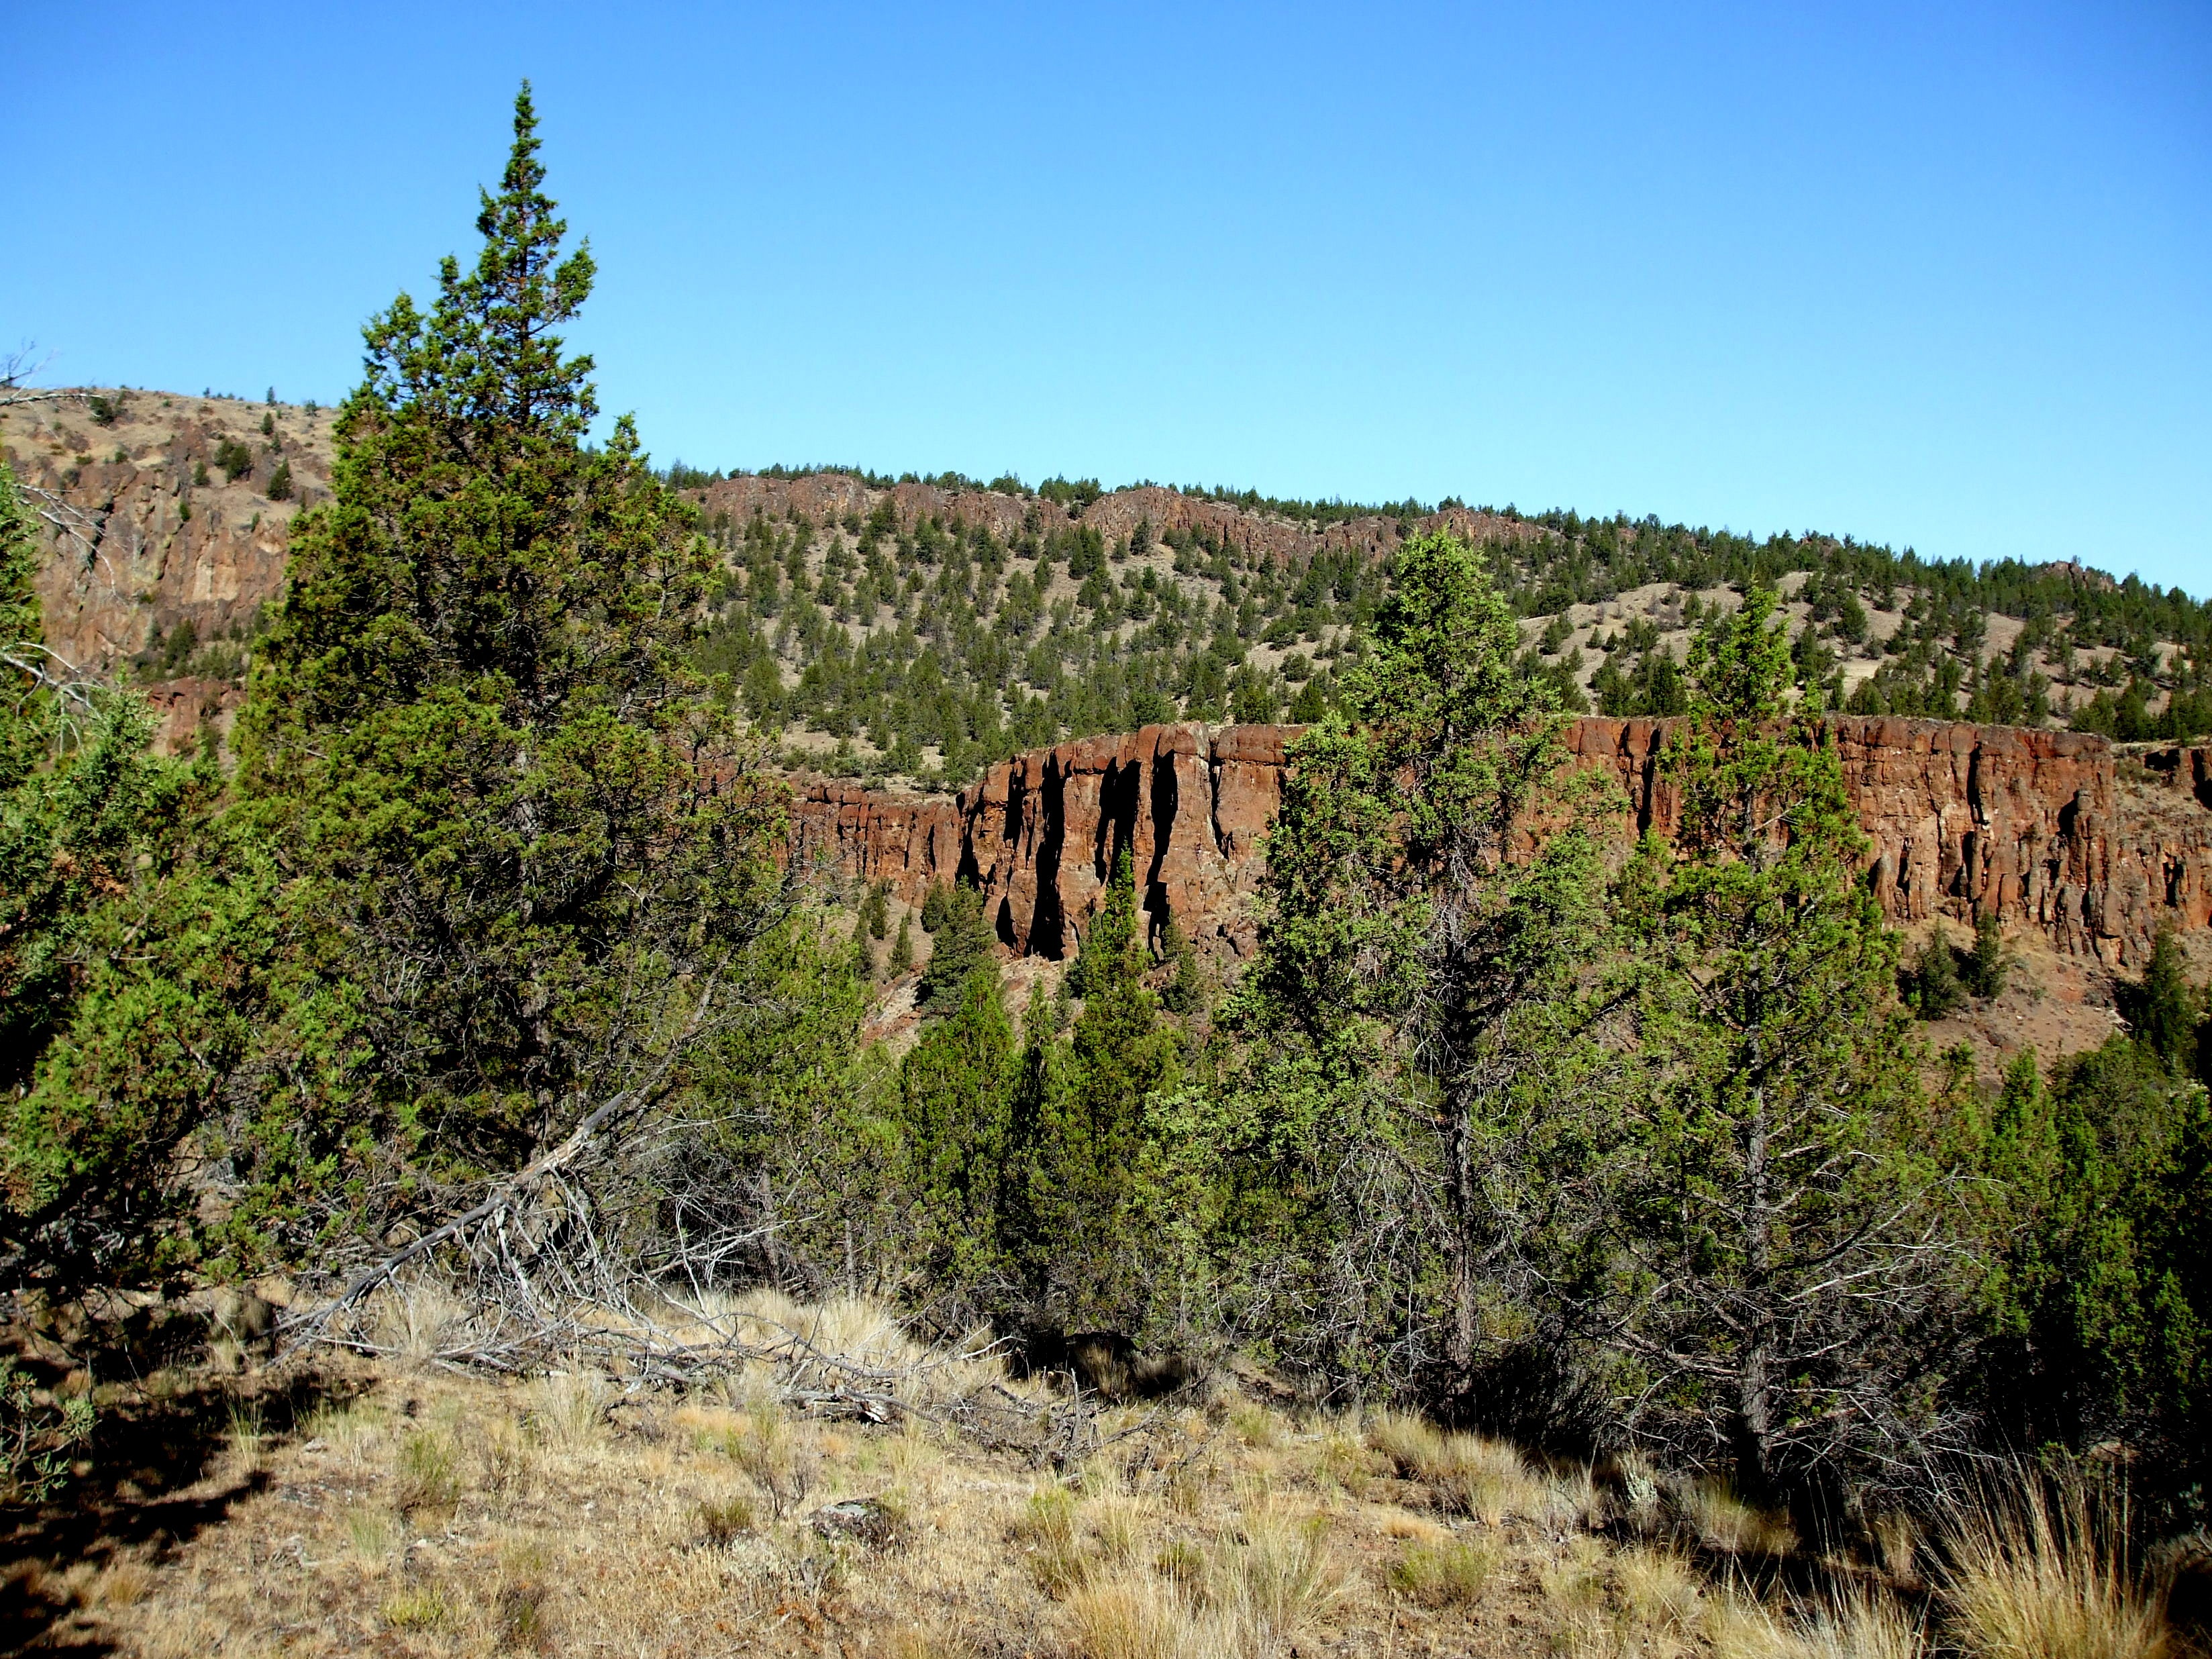
geographical feature, wilderness, tree, natural environment, ecosystem, mountain, rock, cliff, hill, landscape, canyon, terrain, trail, plateau, geology, ridge, formation, national park, autumn, walking, valley